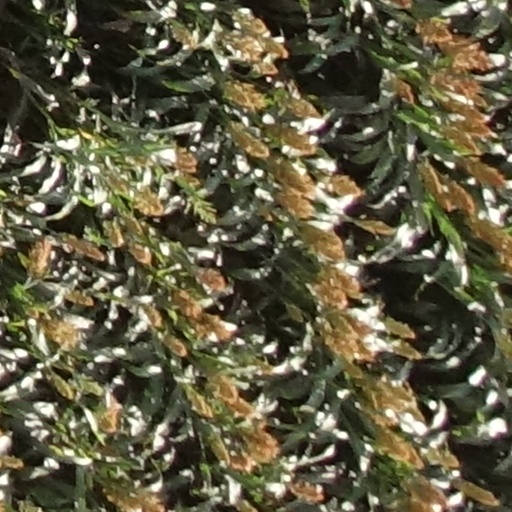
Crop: sorghum